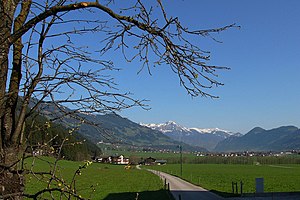
Zillertal
Unders i Zillertal
Zillertal er en sydlig sidedal til Unterinntal i Tyrol i Østrig. Dalen er forholdsvis bred, solfyldt og ikke særlig stejl. Der drives derfor meget landbrug, og dalen er også attraktiv for turismen. Dalen har 35.000 indbyggere, som er fordelt over 25 kommuner. Dalen udgør en del af distriktet Schwaz, men har en selvstændig forvaltning, som ligger i dalens historiske og geografiske midtpunkt i Zell am Ziller. Ziller er navnet på floden i dalen.